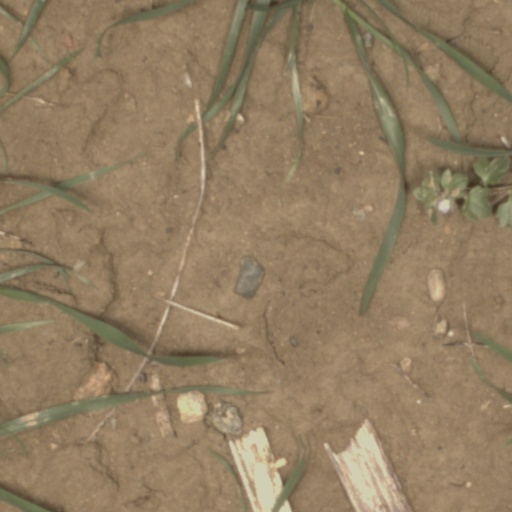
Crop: wheat